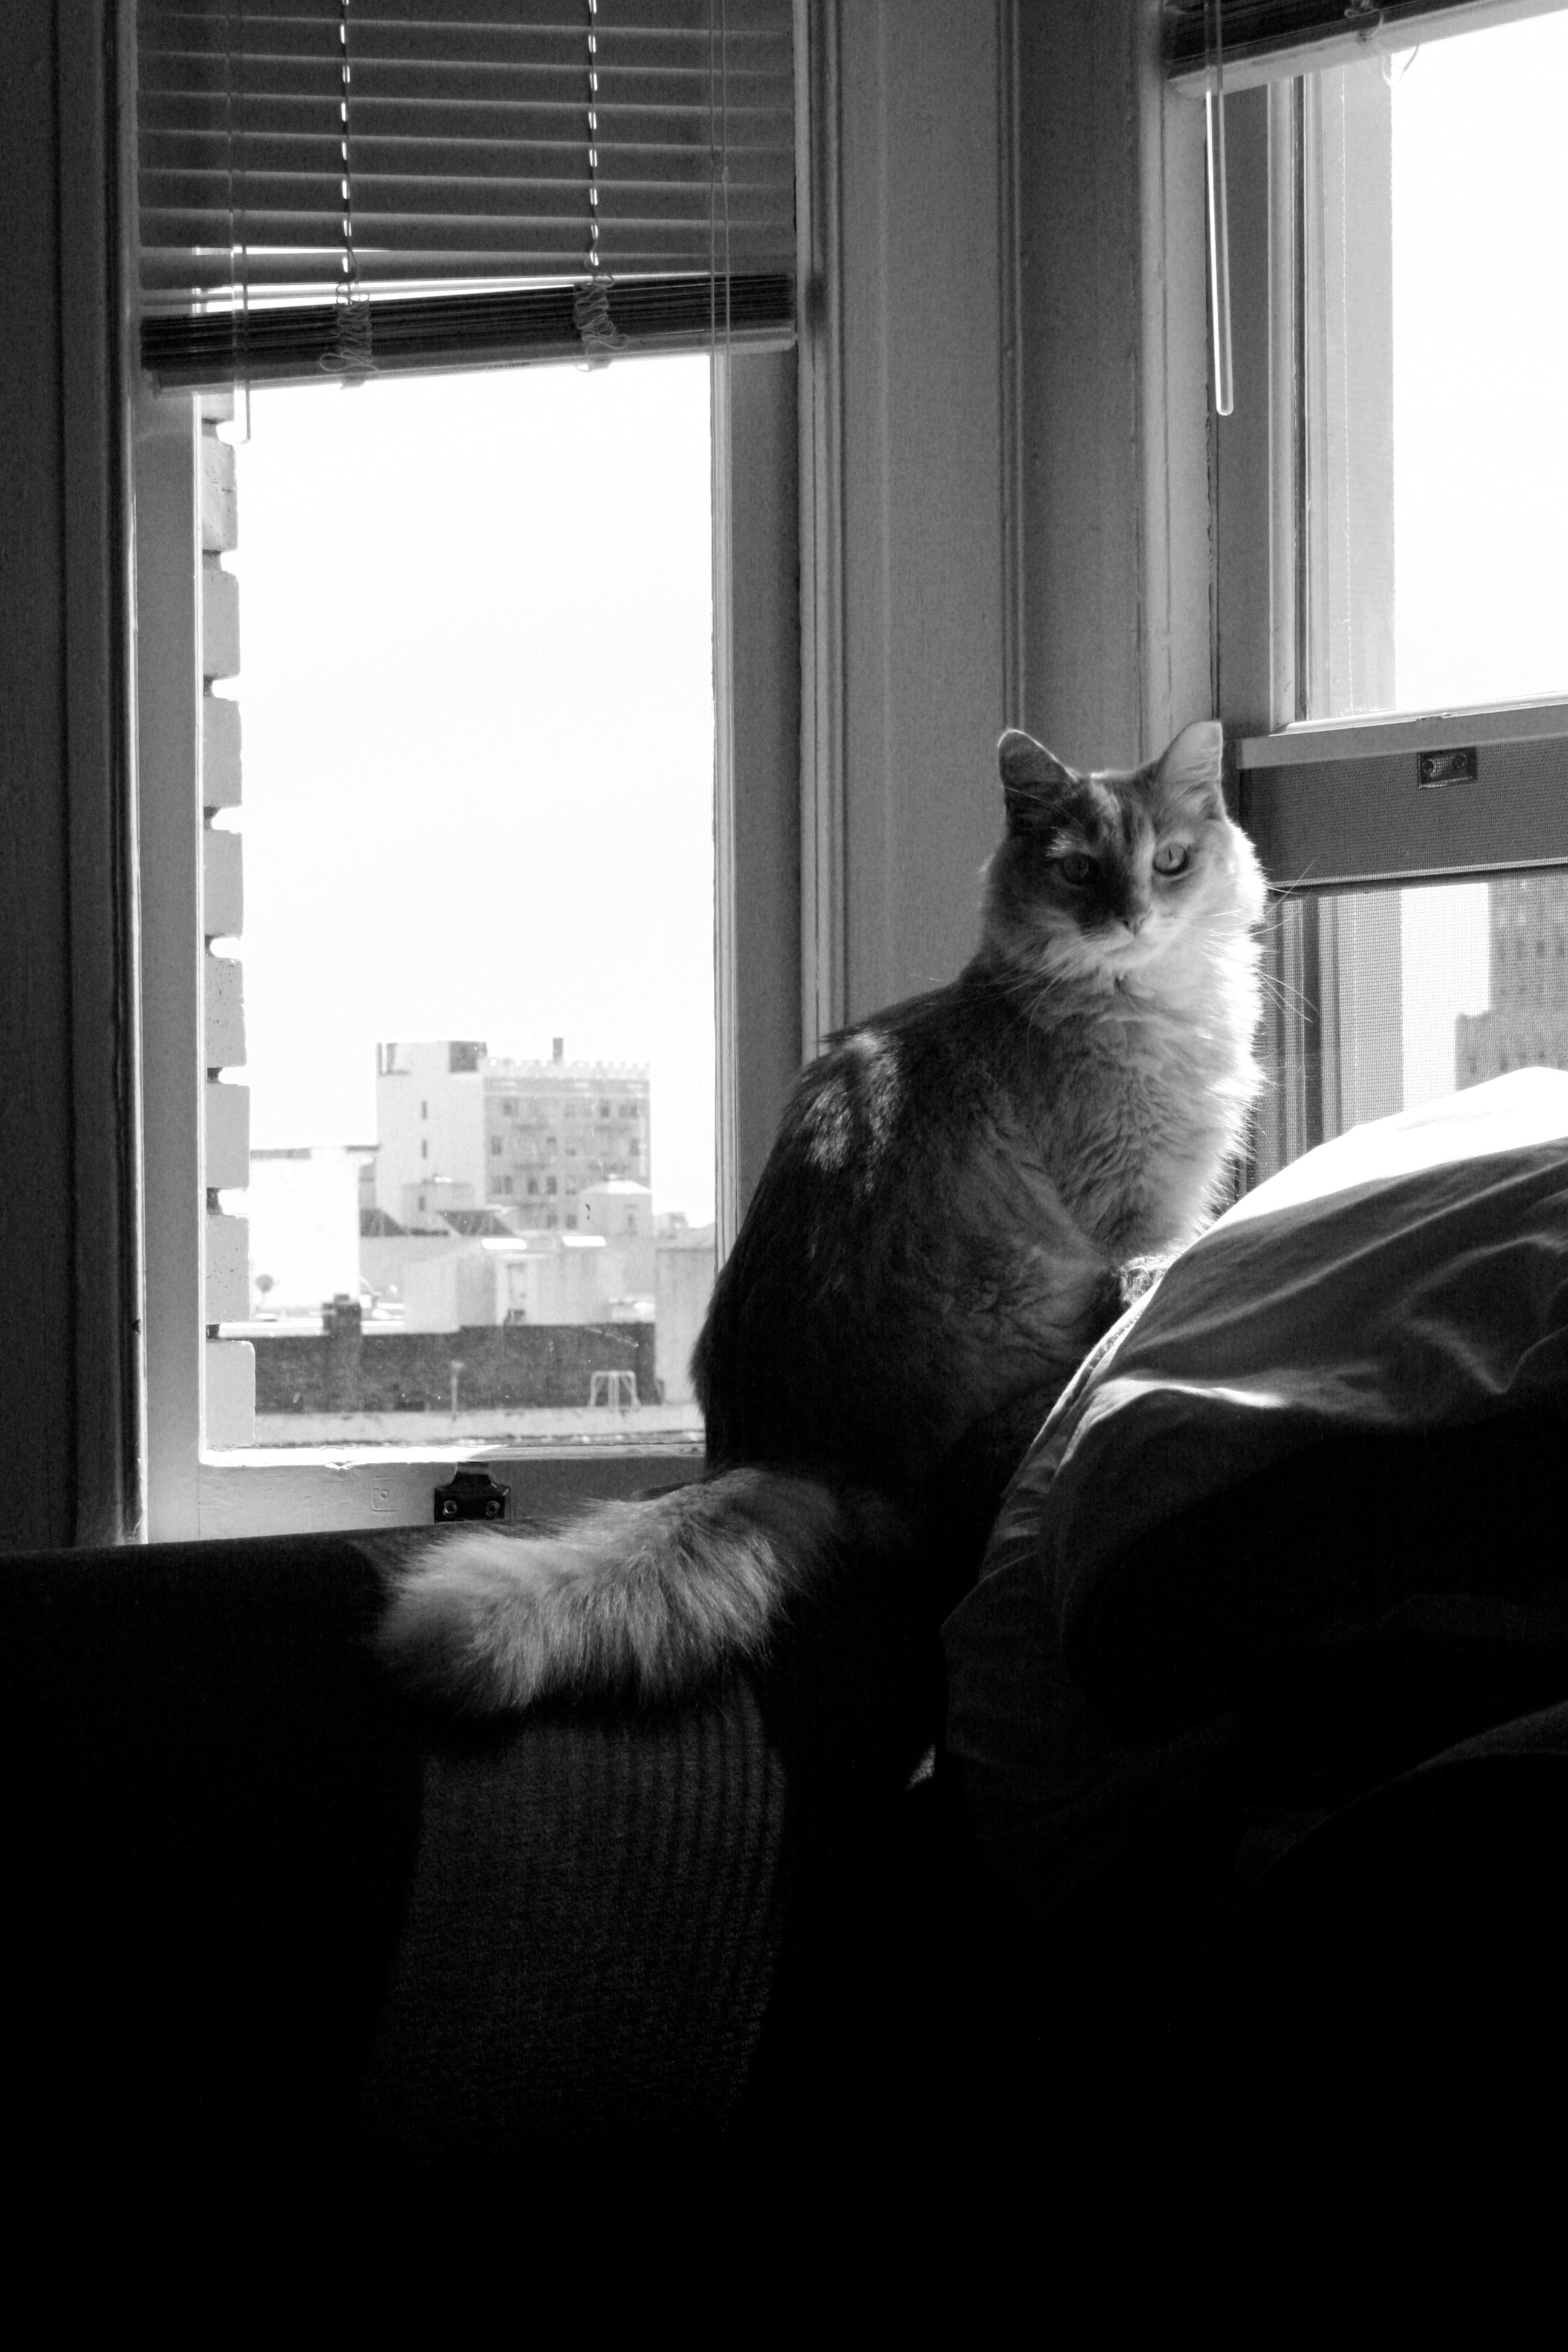
black and white, white, window, fluffy, cat, mammal, darkness, black, monochrome, bw, whiskers, image, catfluffywindowbw, monochrome photography, small to medium sized cats, cat like mammal